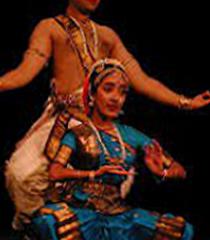
Dance form: kuchipudi